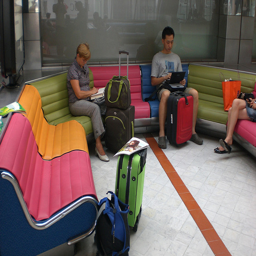
A group of people sitting on benches at the terminal.
A few people are awaiting their means of travel
Several people are sitting around at an airport with luggage next to them.
Multiple people with luggage wait on a bench.
A man and a couple of women sitting on a colorful seat.